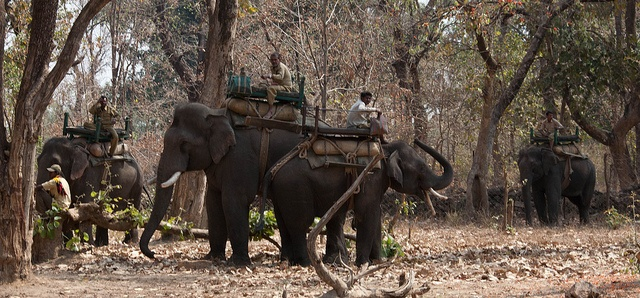
People riding on the back of elephants in a forrest.
People riding on the back of an elephant.
A couple of elephants standing next to each other on a  field.
a couple of elephants that are in the woods
A GROUP OF MEN RIDING ON ELEPHANTS IN THE BUSH